Barra

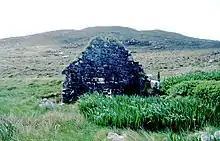
An abandoned watermill on Barra

The descendants of the Clan Chiefs held on to Barra until 1838. Roderick MacNeil, Chief of the MacNeils was heavily in debt and sold the island to Colonel John Gordon of Cluny for the sum of £38,050. Without any consultation with the islanders Gordon then offered Barra to the British Government for use as a penal colony.